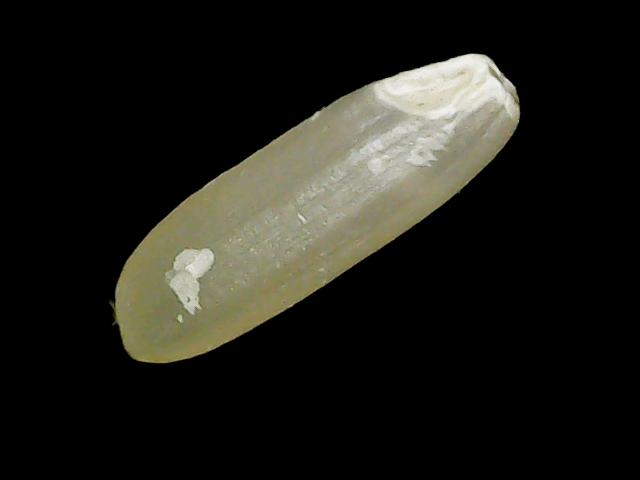
Rice variety: Binadhan11